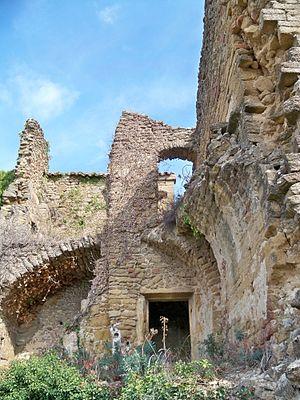
Chapelle Notre-Dame-des-Aubagnons, (Inscription, 1926)
La chapelle Notre-Dame-des-Aubagnans est une chapelle romane fortifiée située sur la commune de Rochegude. Le fief des Aubagnans fut une enclave du Dauphiné dans le Comtat Venaissin. La chapelle est inscrite au titre des monuments historiques depuis 1926.